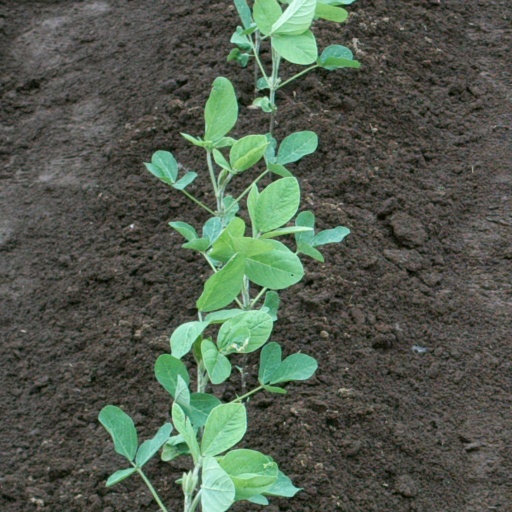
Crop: soybean